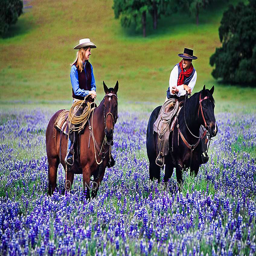
cowboy and cowgirl riding in a flower field